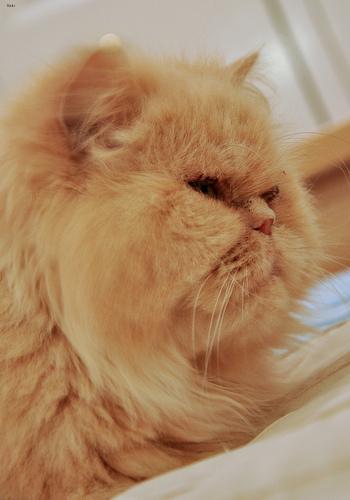
Breed: Persian